Chambly, Quebec

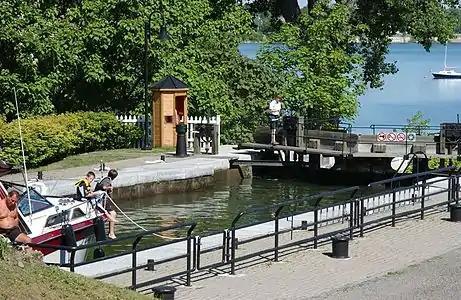
Chambly Canal lock

Descendants of European immigrants have lived in Chambly since the 17th century, but Chambly was not incorporated as a city until 1965.